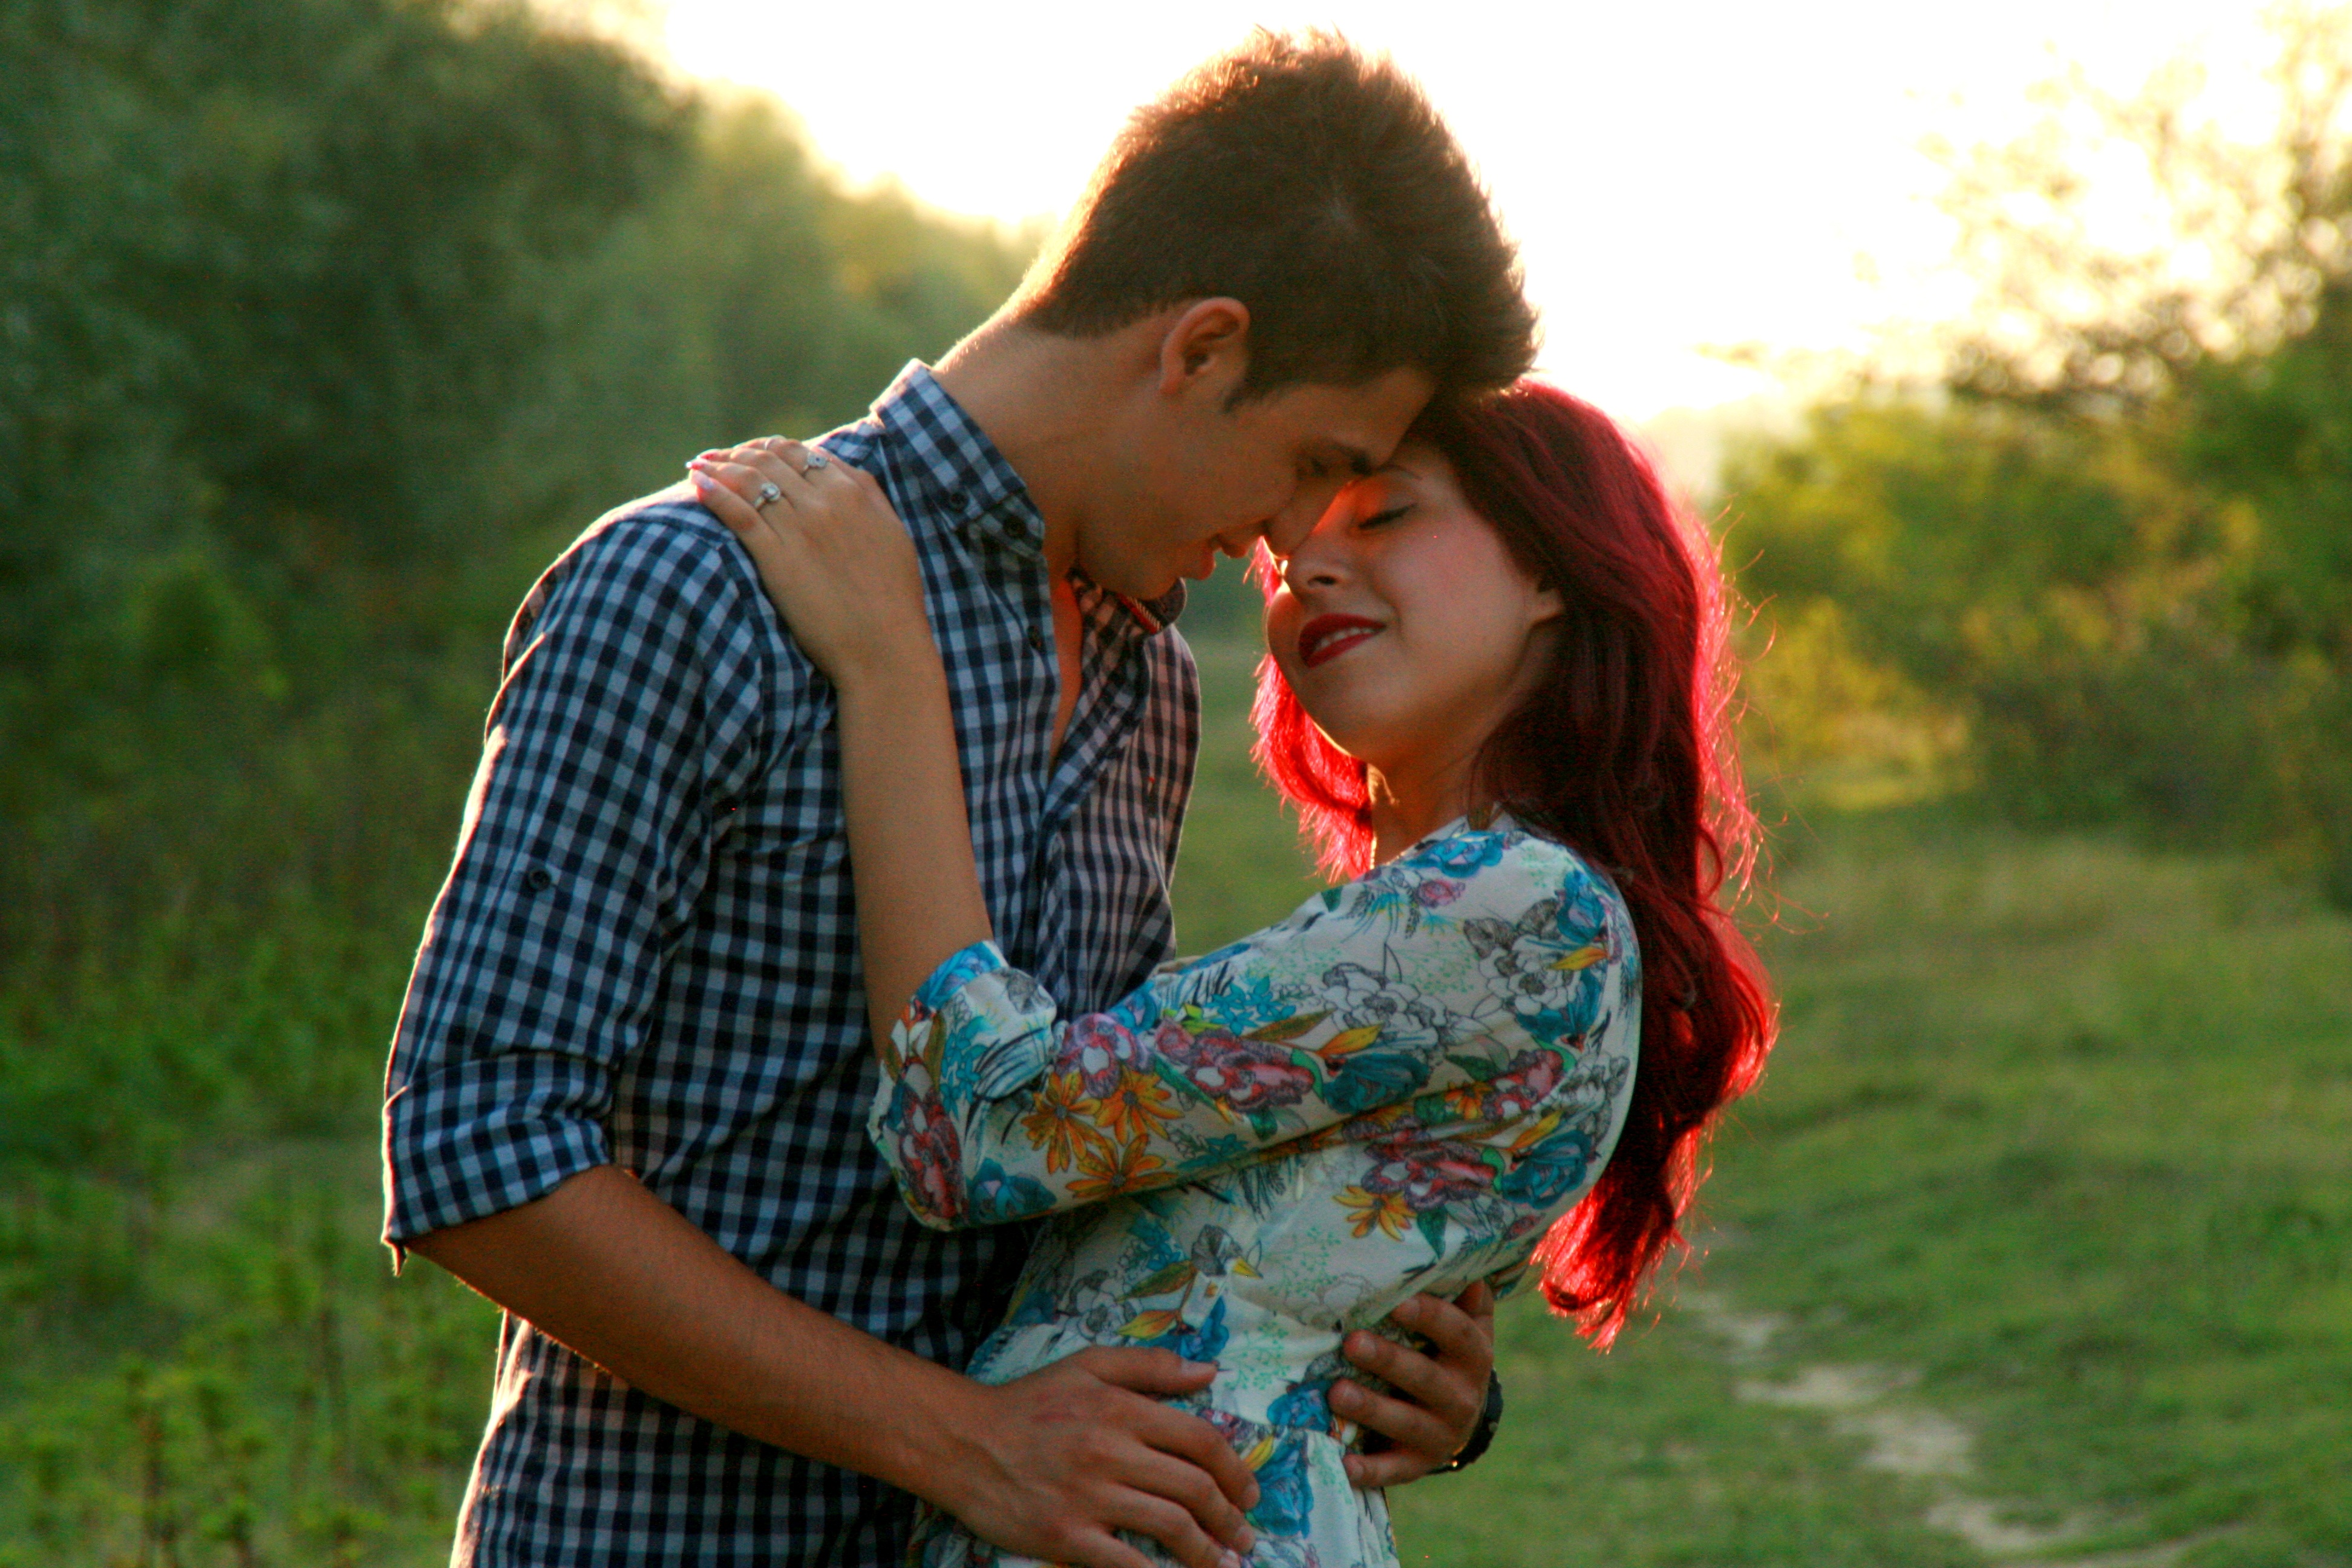
people, girl, boy, love, kiss, romance, hug, ceremony, beautiful, pair, event, interaction, photo shoot, portrait photography